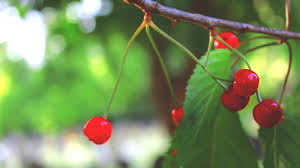
Label: others